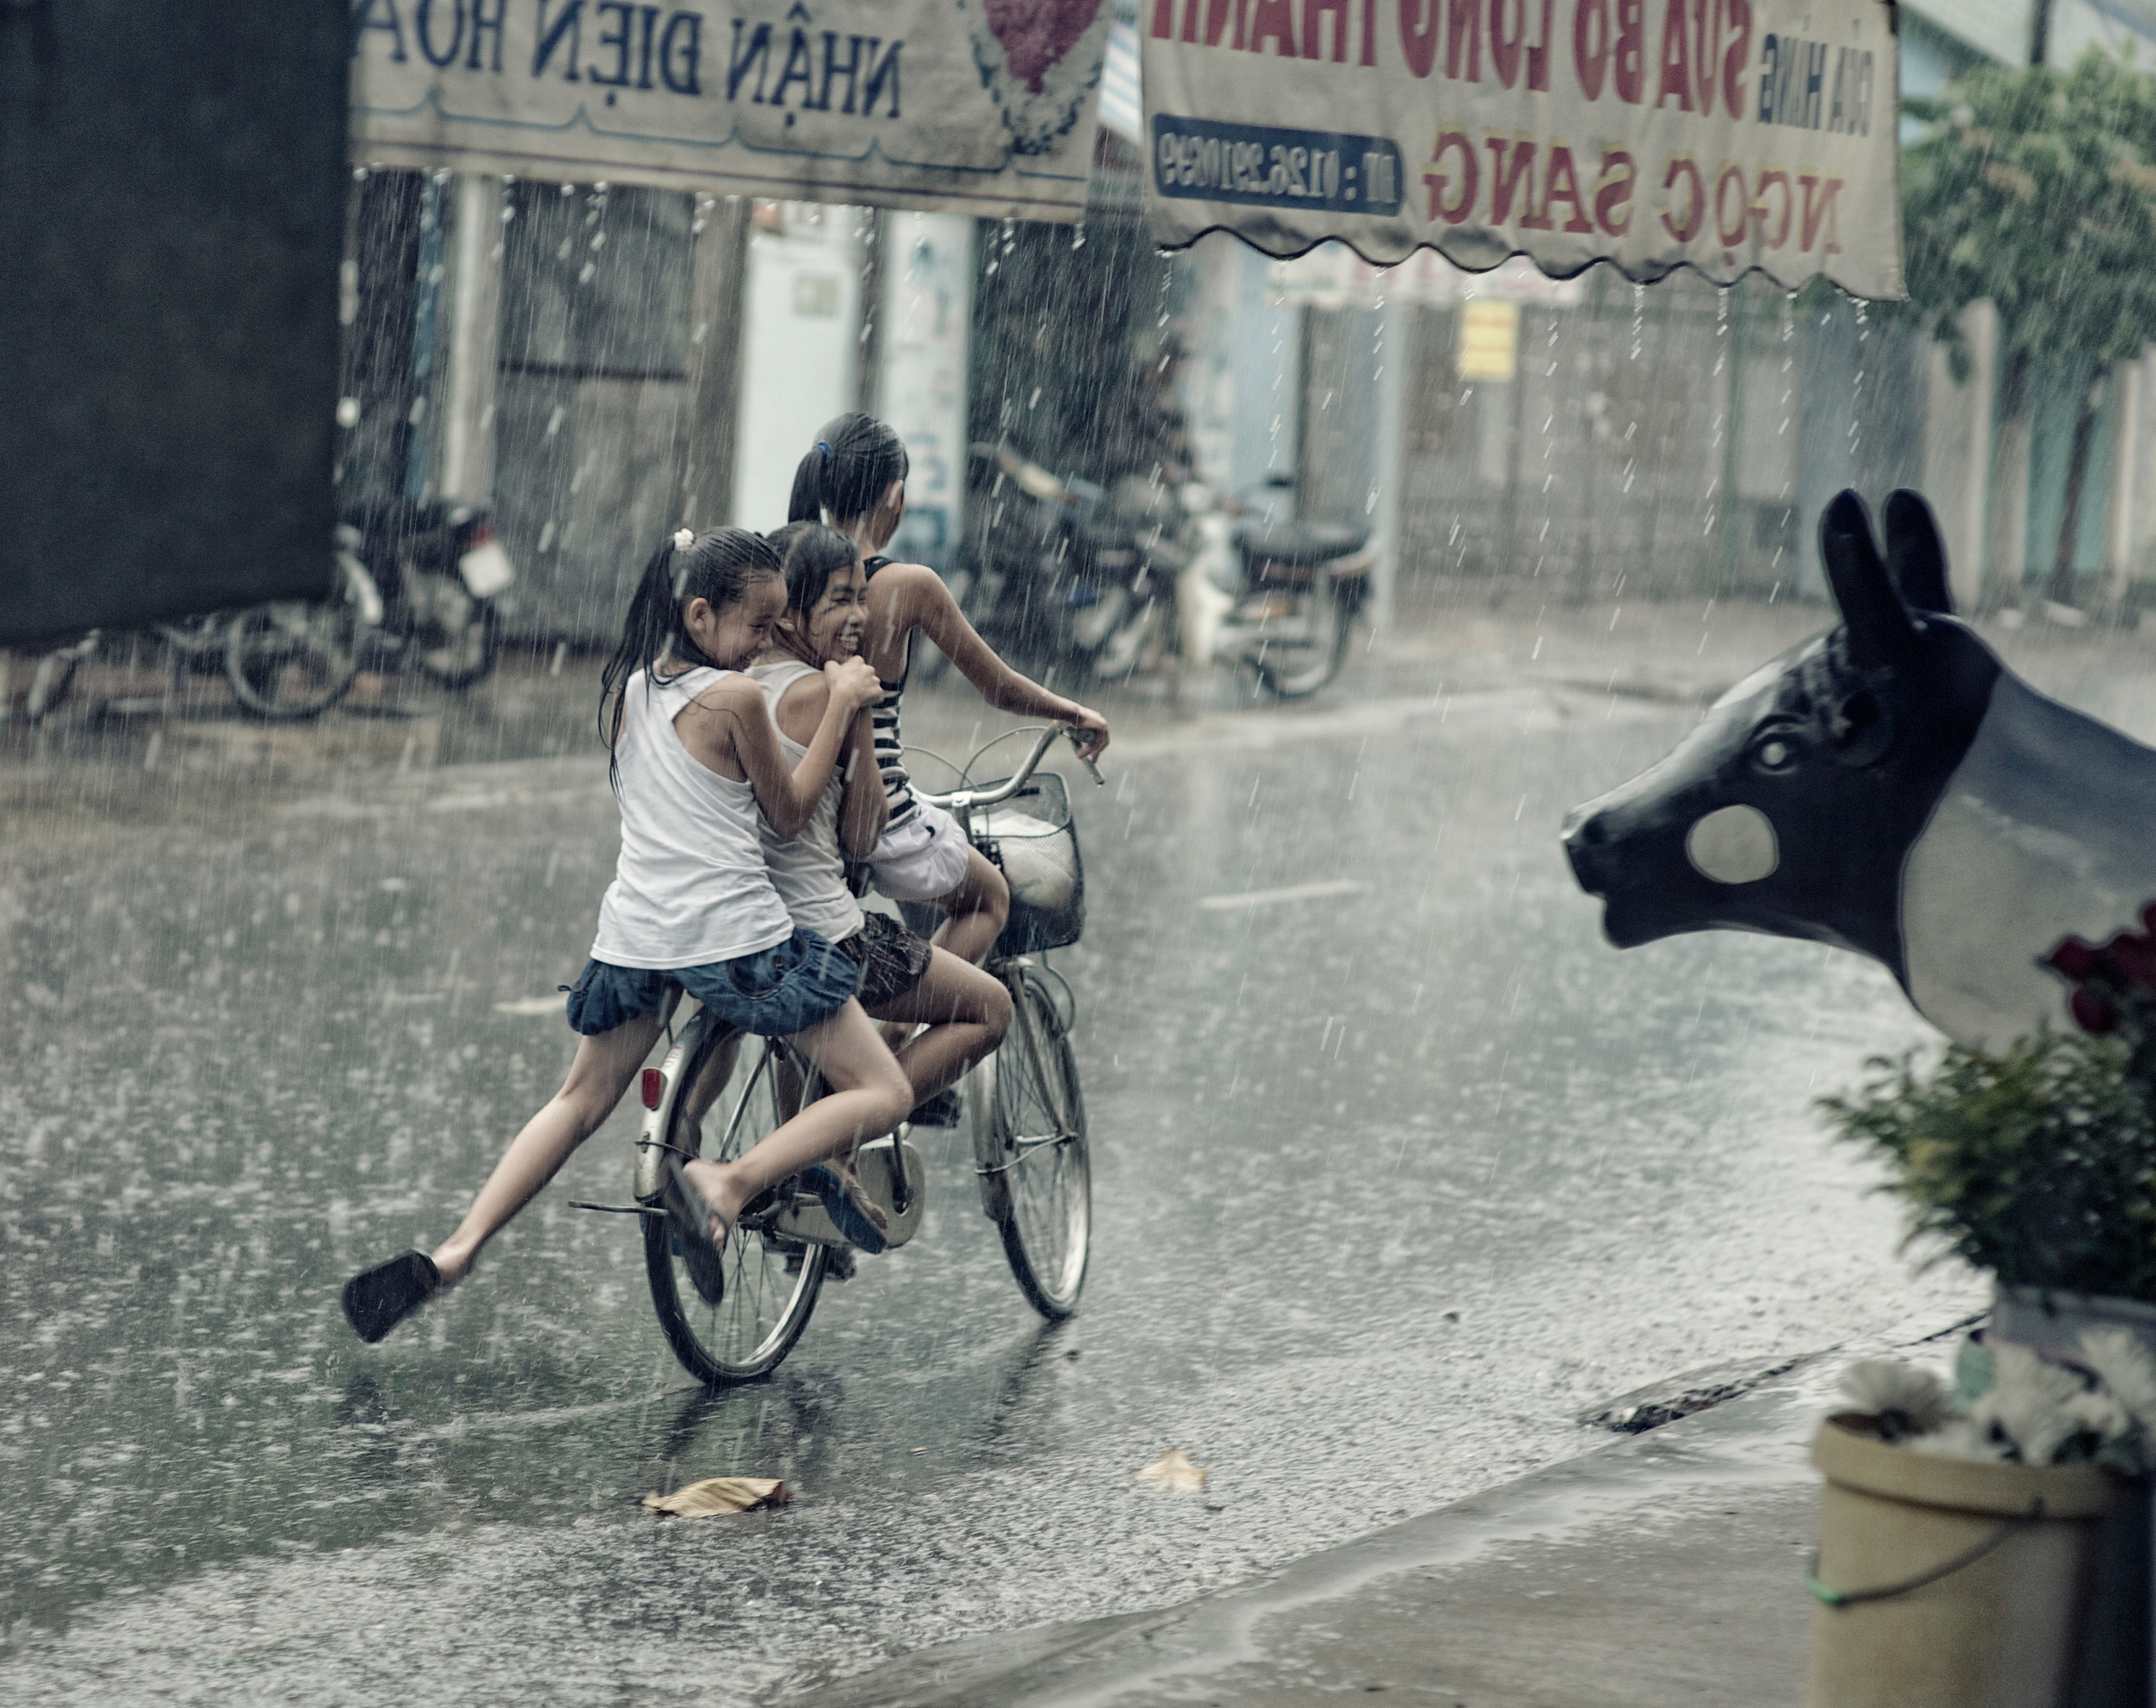
road, street, bicycle, vehicle, weather